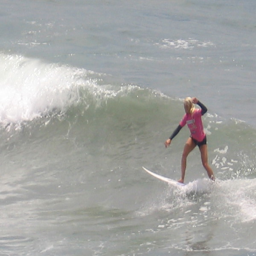
this year 's winner , rides a wave during the quarterfinals .